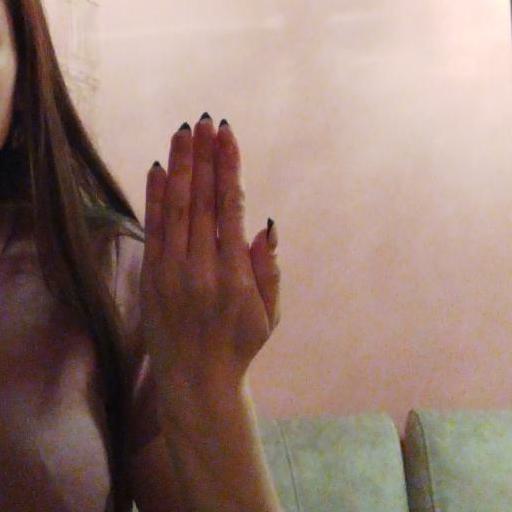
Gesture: stop_inverted